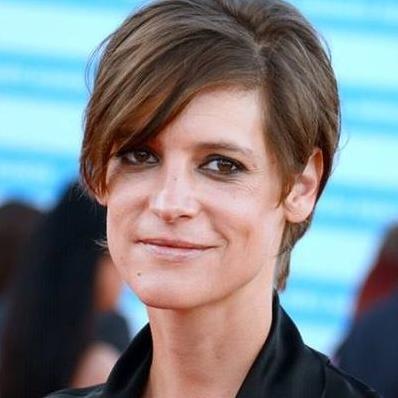
Age: 40